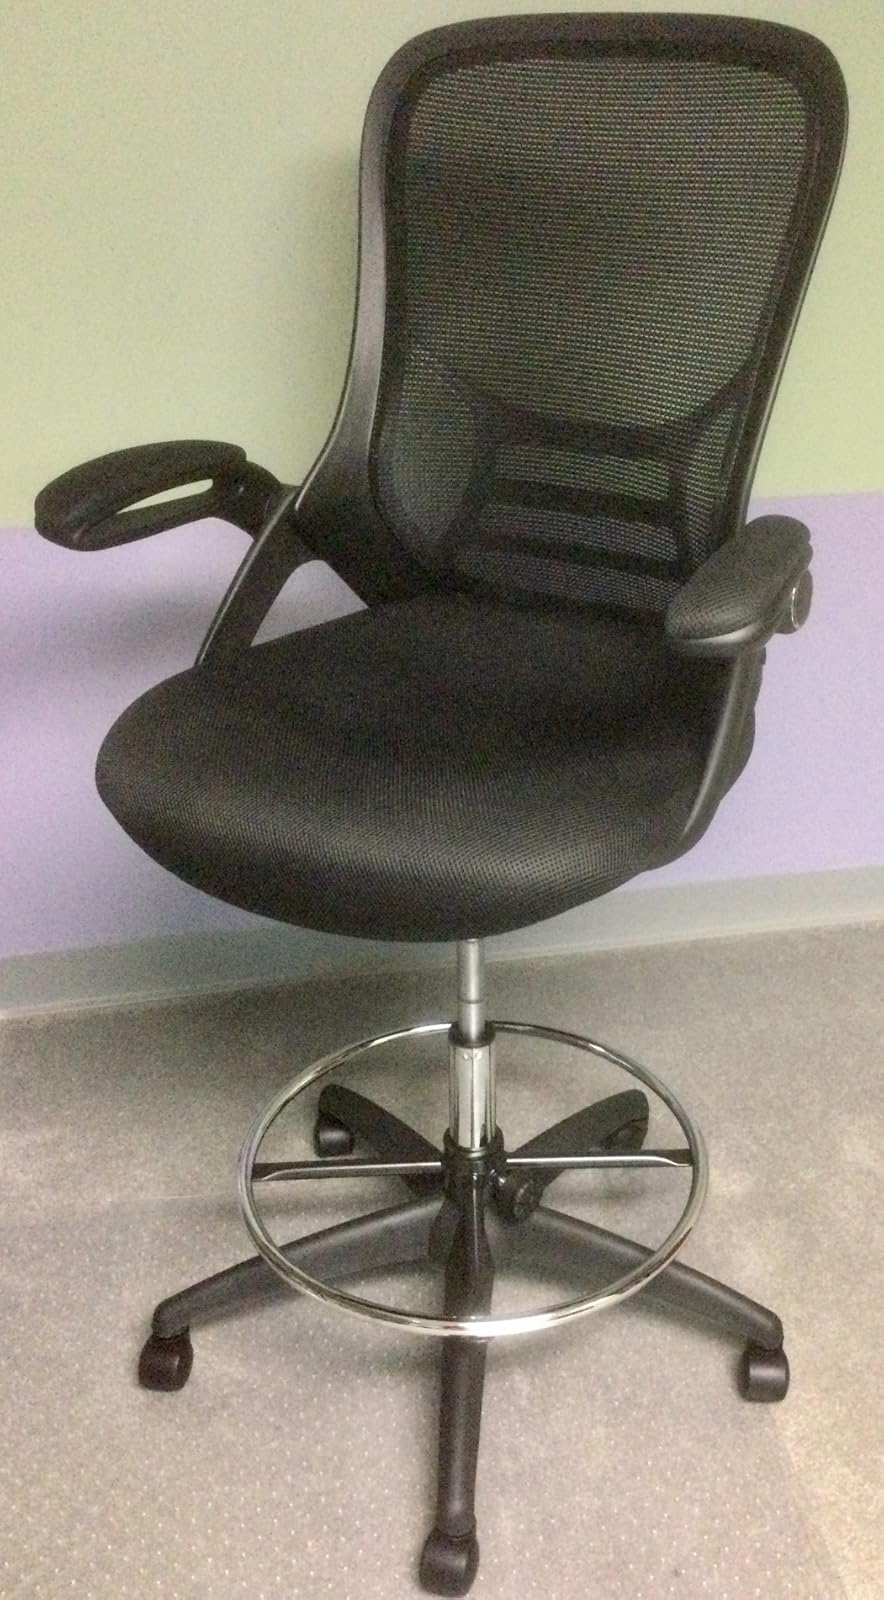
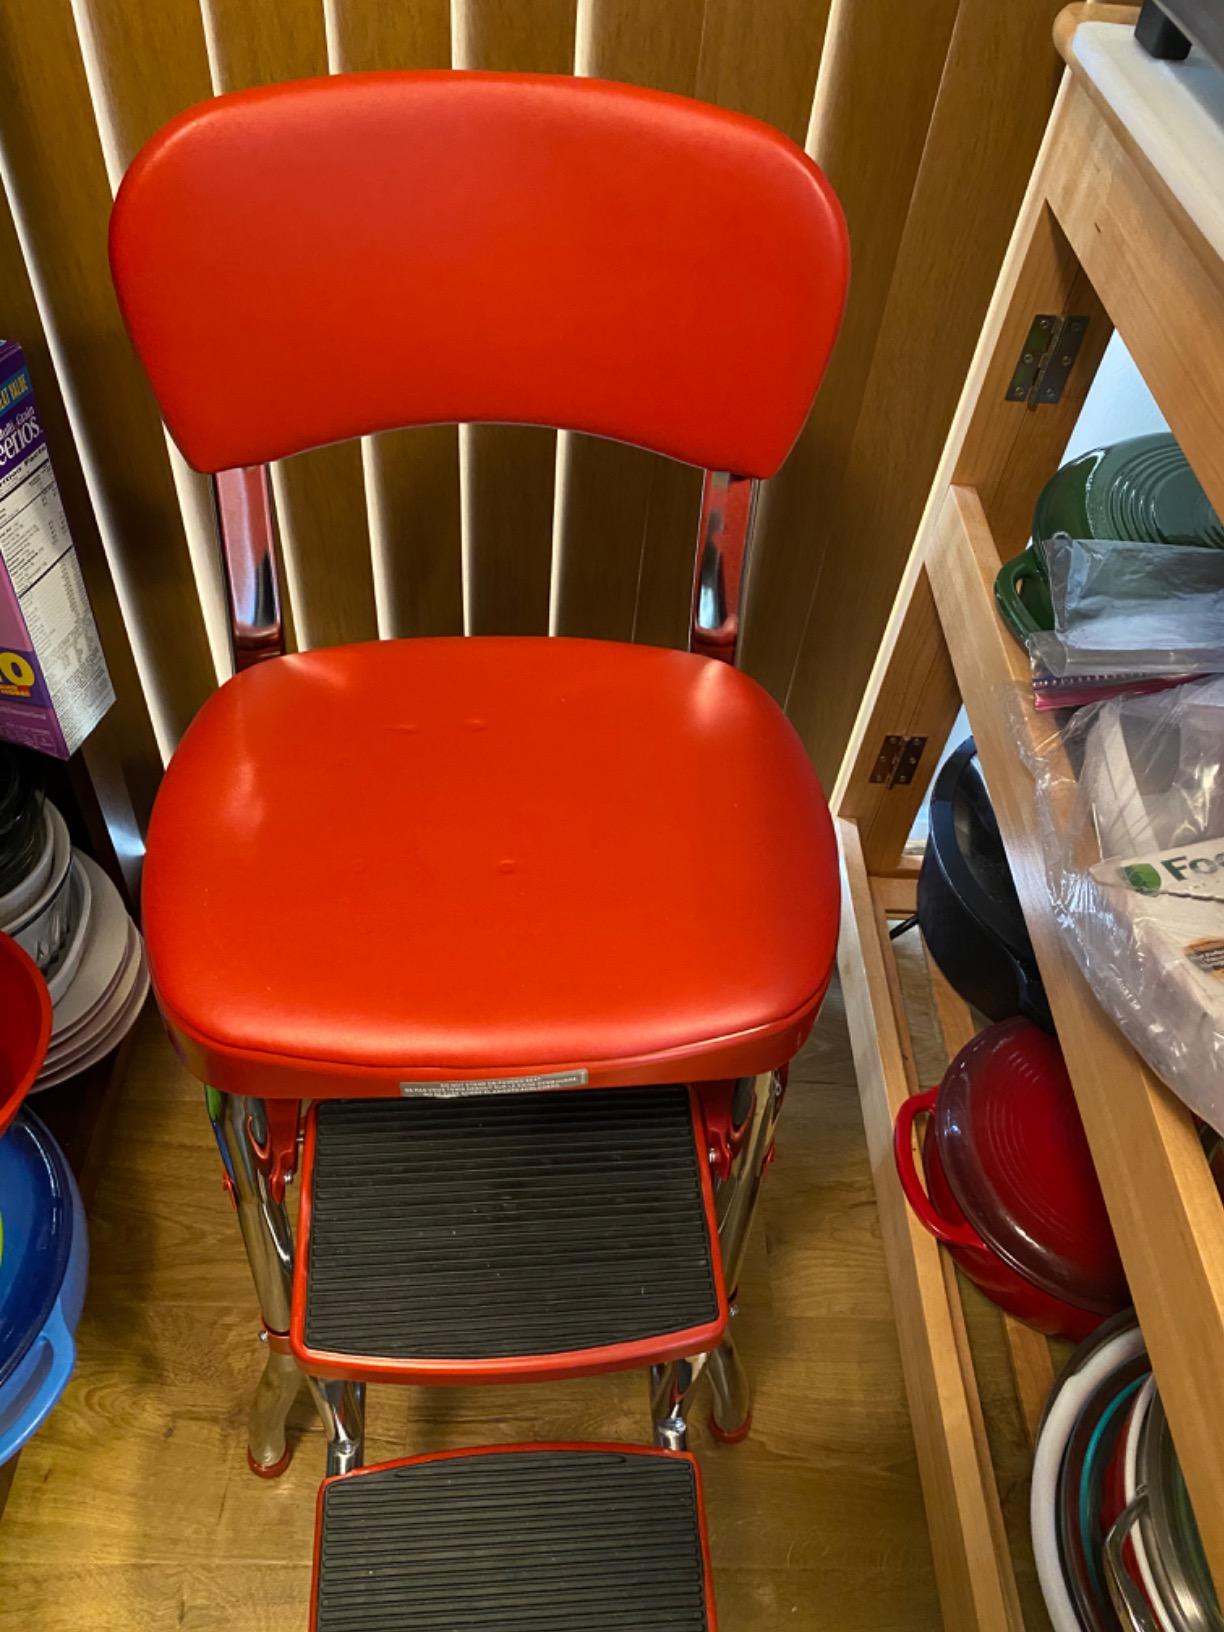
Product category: items_chair
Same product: no